Ernst Reijseger

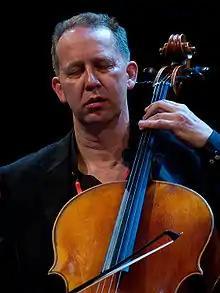
Ernst Reijseger, Moers Festival 2007

Ernst Reijseger (born 13 November 1954) is a Dutch cellist and composer. He specializes in avant-garde jazz, free jazz, improvised music, and contemporary classical music and often gives solo concerts. He has worked with Louis Sclavis, Derek Bailey, Han Bennink, Misha Mengelberg, Gerry Hemingway, Yo-Yo Ma, Albert Mangelsdorff, Franco D'Andrea, Joëlle Léandre, Georg Gräwe, Trilok Gurtu, and Mola Sylla, and has done several world music projects working with musicians from Sardinia, Turkey, Iran, Senegal, and Argentina, as well as the Netherlands-based group Boi Akih.